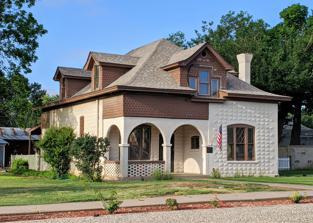
Building: Willie D. Atkeson House
Country: United States of America
Year built: 1904
United States historic place Willie D. Atkeson House U.S. National Register of Historic Places Location 303 W. Grand Ave., Artesia, New Mexico Coordinates 32°50′19″N 104°23′52″W / 32.83861°N 104.39778°W / 32.83861; -104.39778 ( Willie D. Atkeson House ) Area less than one acre Built 1904 Architectural style Queen Anne MPS Artificial Stone Houses of Artesia TR NRHP reference No. 84002894 Added to NRHP March 2, 1984 The Wilie D. Atkeson House , on W. Main St. in Artesia, New Mexico , was built in 1904.  It was listed on the National Register of Historic Places in 1984. It is one of ten houses of cast-stone construction which were together listed on the National Register in 1983. It is a one-and-a-half-story hipped roof house, square in plan.  It has "exceptional decorative use of cast concrete blocks reflecting the Queen Anne Style." References